Armand Frappier

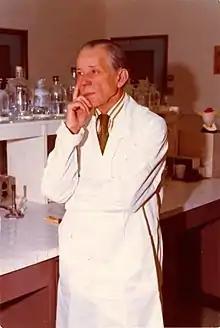

Armand Frappier (November 26, 1904 – December 17, 1991) was a Canadian physician, microbiologist, and expert on tuberculosis from Quebec.